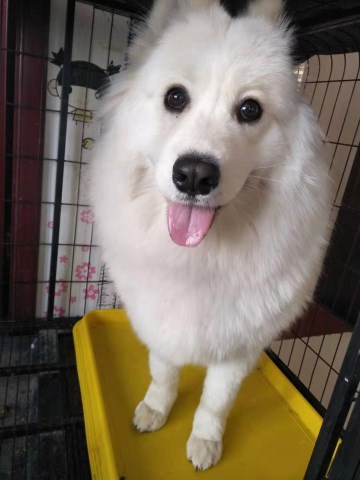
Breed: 2192-n000088-Samoyed